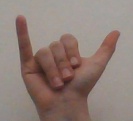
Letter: ya